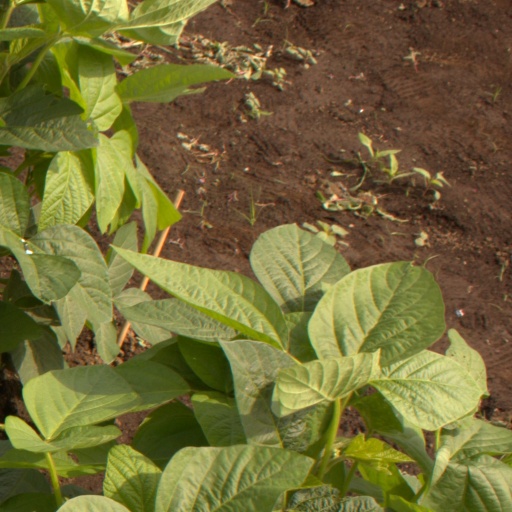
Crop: soybean